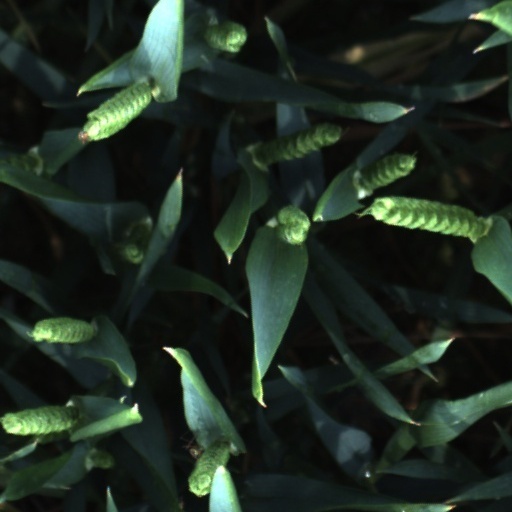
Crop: wheat